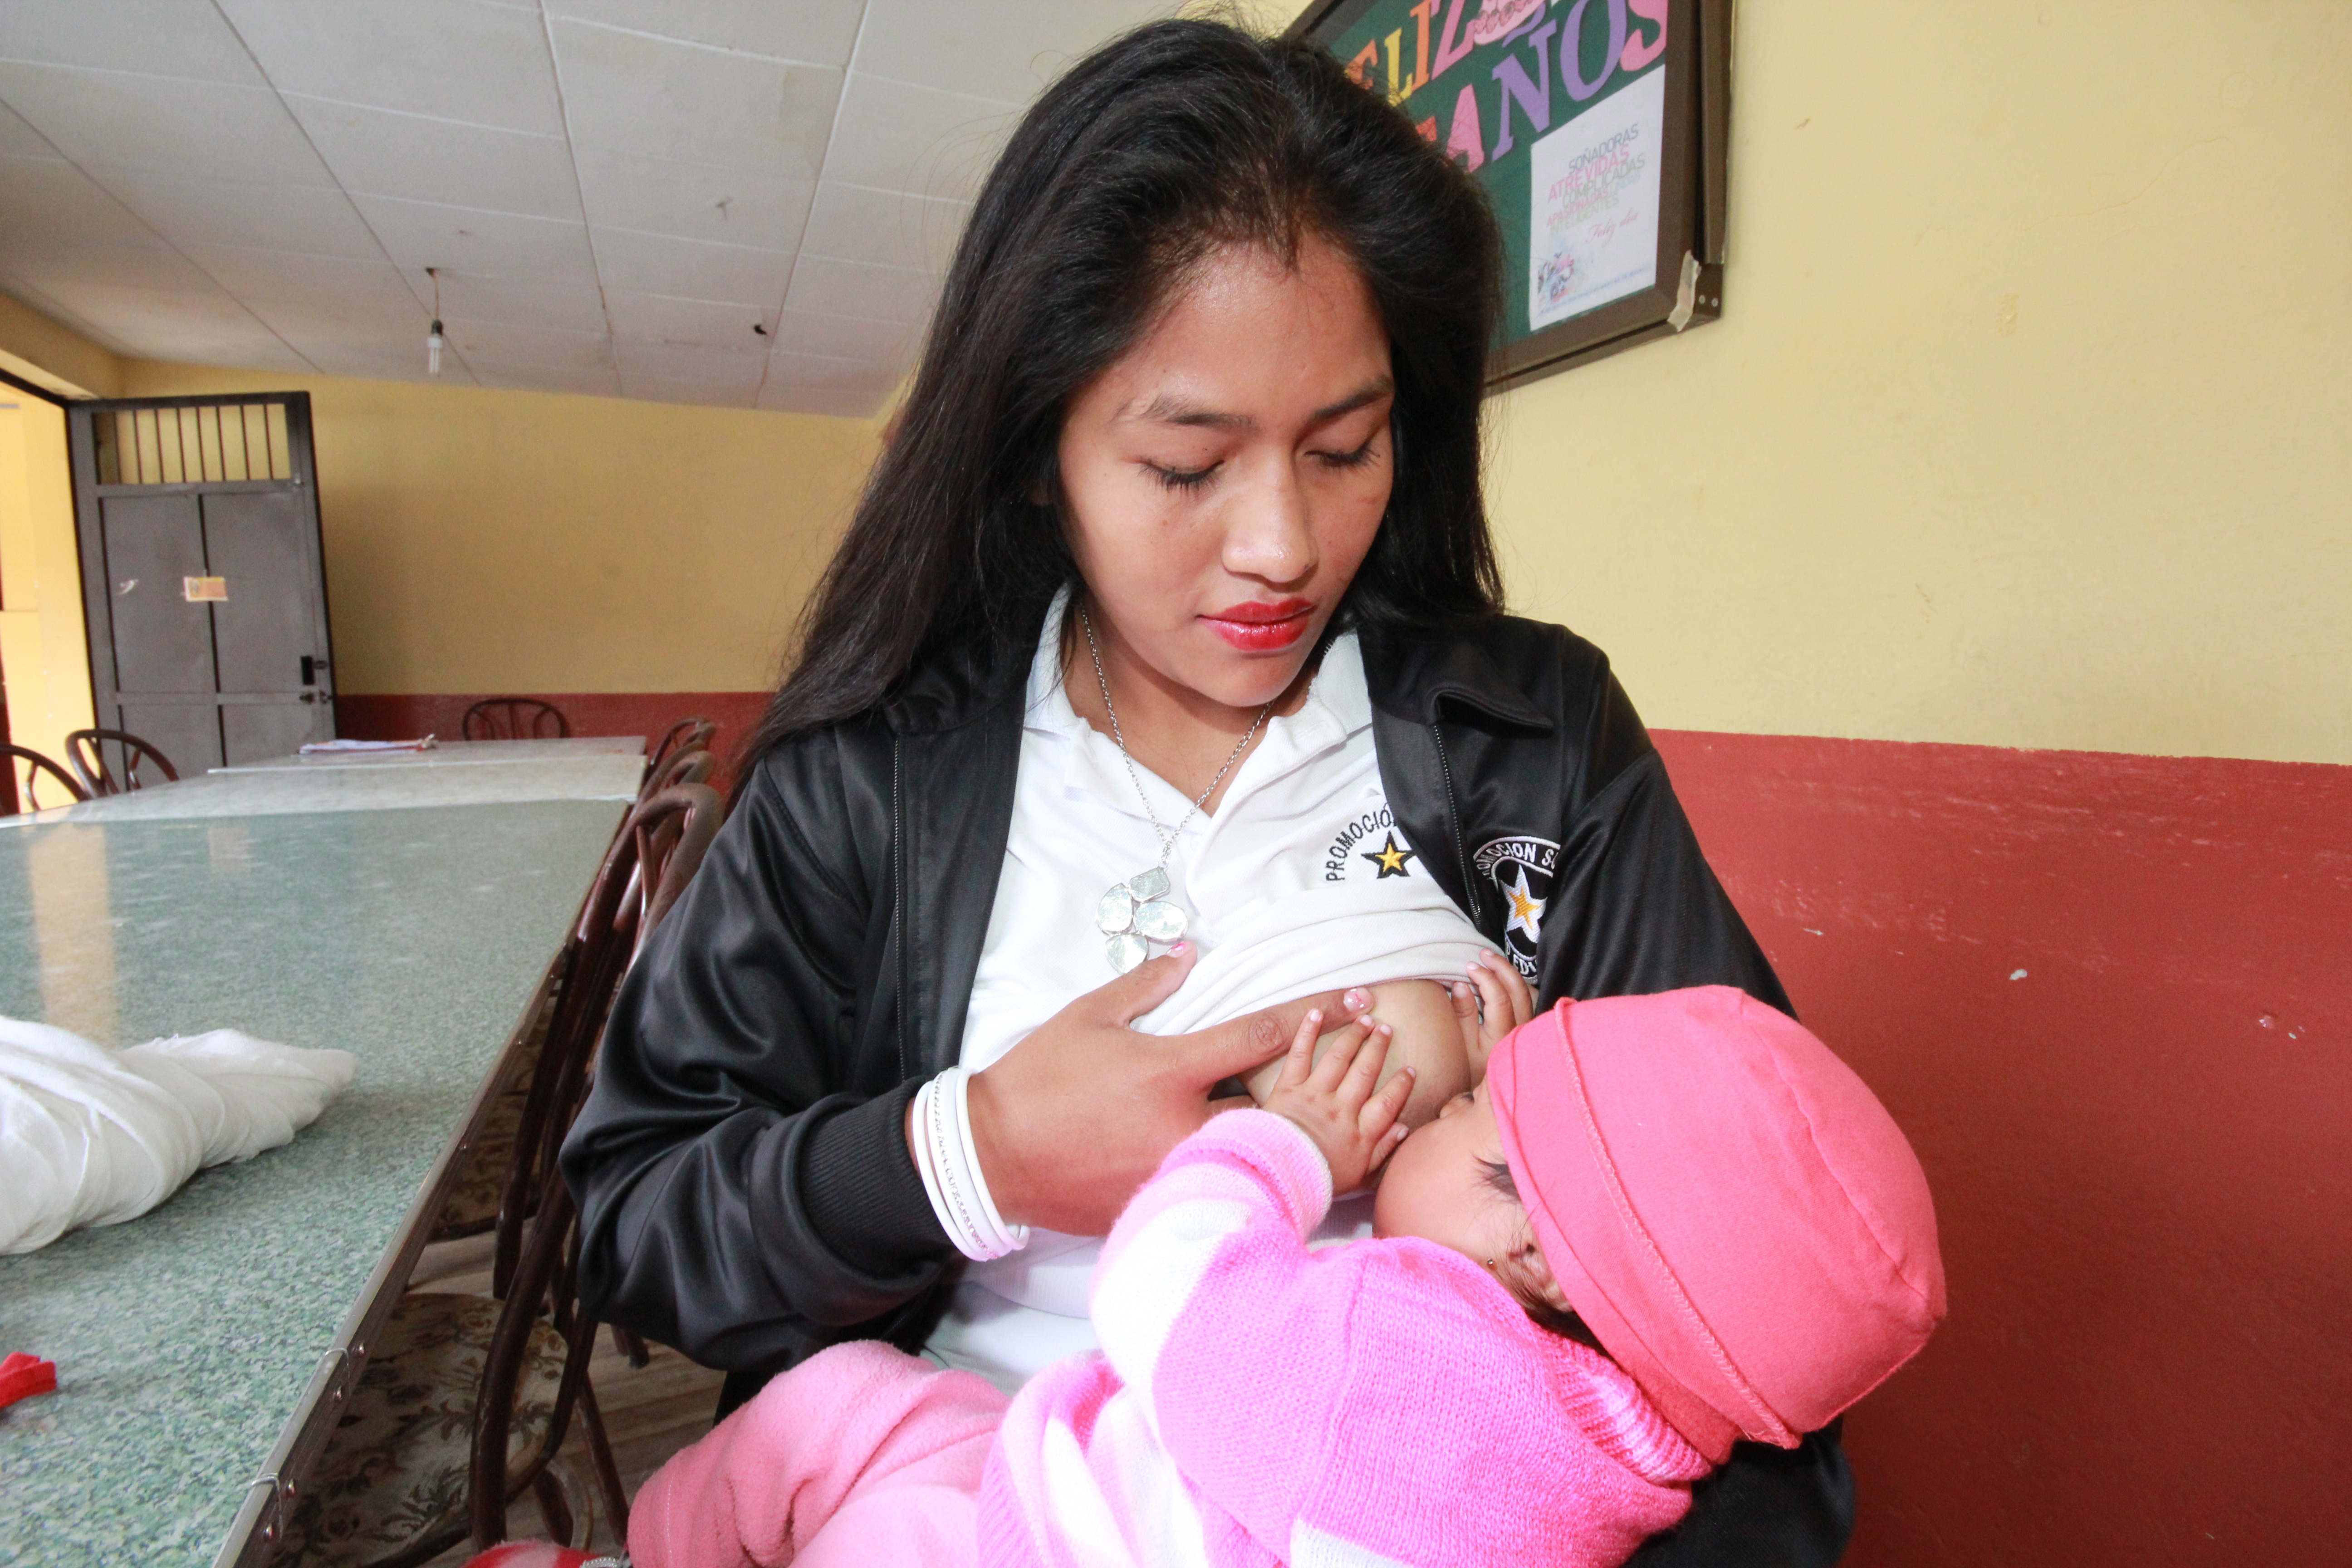
person, leg, child, infant, skin, day, bebe, breastfeeding, young mother, mom young